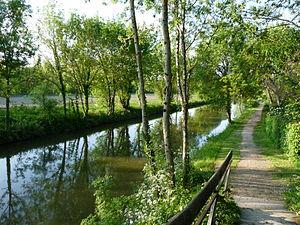
Le marais poitevin près d'Arçais (Deux-Sèvres)
Arçais est une commune du centre-ouest de la France située dans le département des Deux-Sèvres en région Nouvelle-Aquitaine. La commune se situe à l'ouest de Niort.